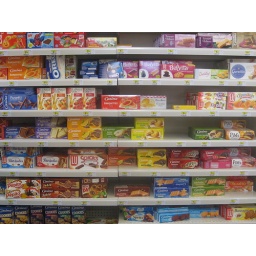
Colourful boxes of cakes and biscuits in a corner shop.